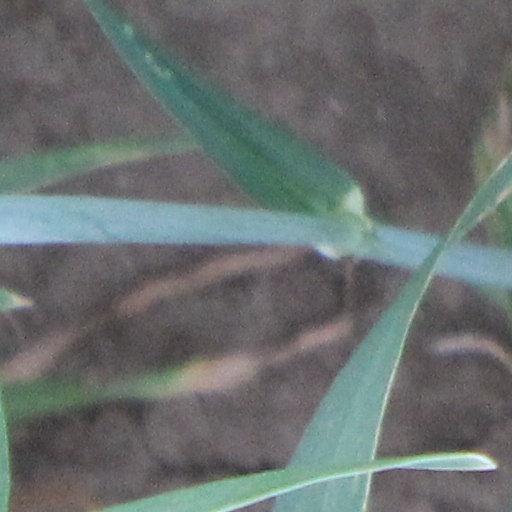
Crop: wheat